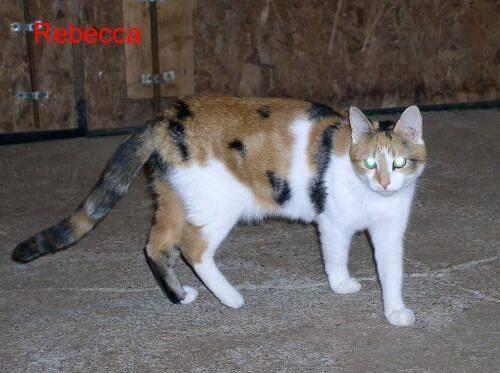
cat